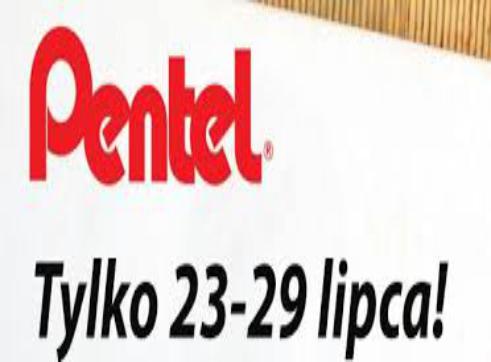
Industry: Necessities